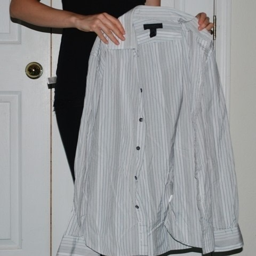
how to recycle a shirt into a skirt .